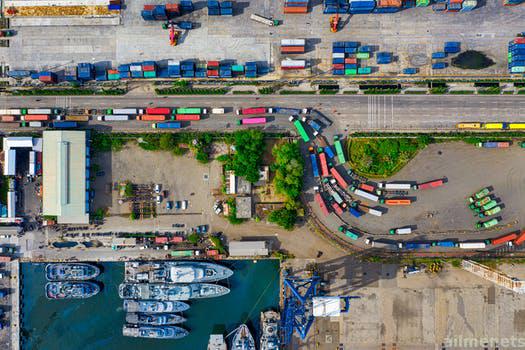
Label: Watermark